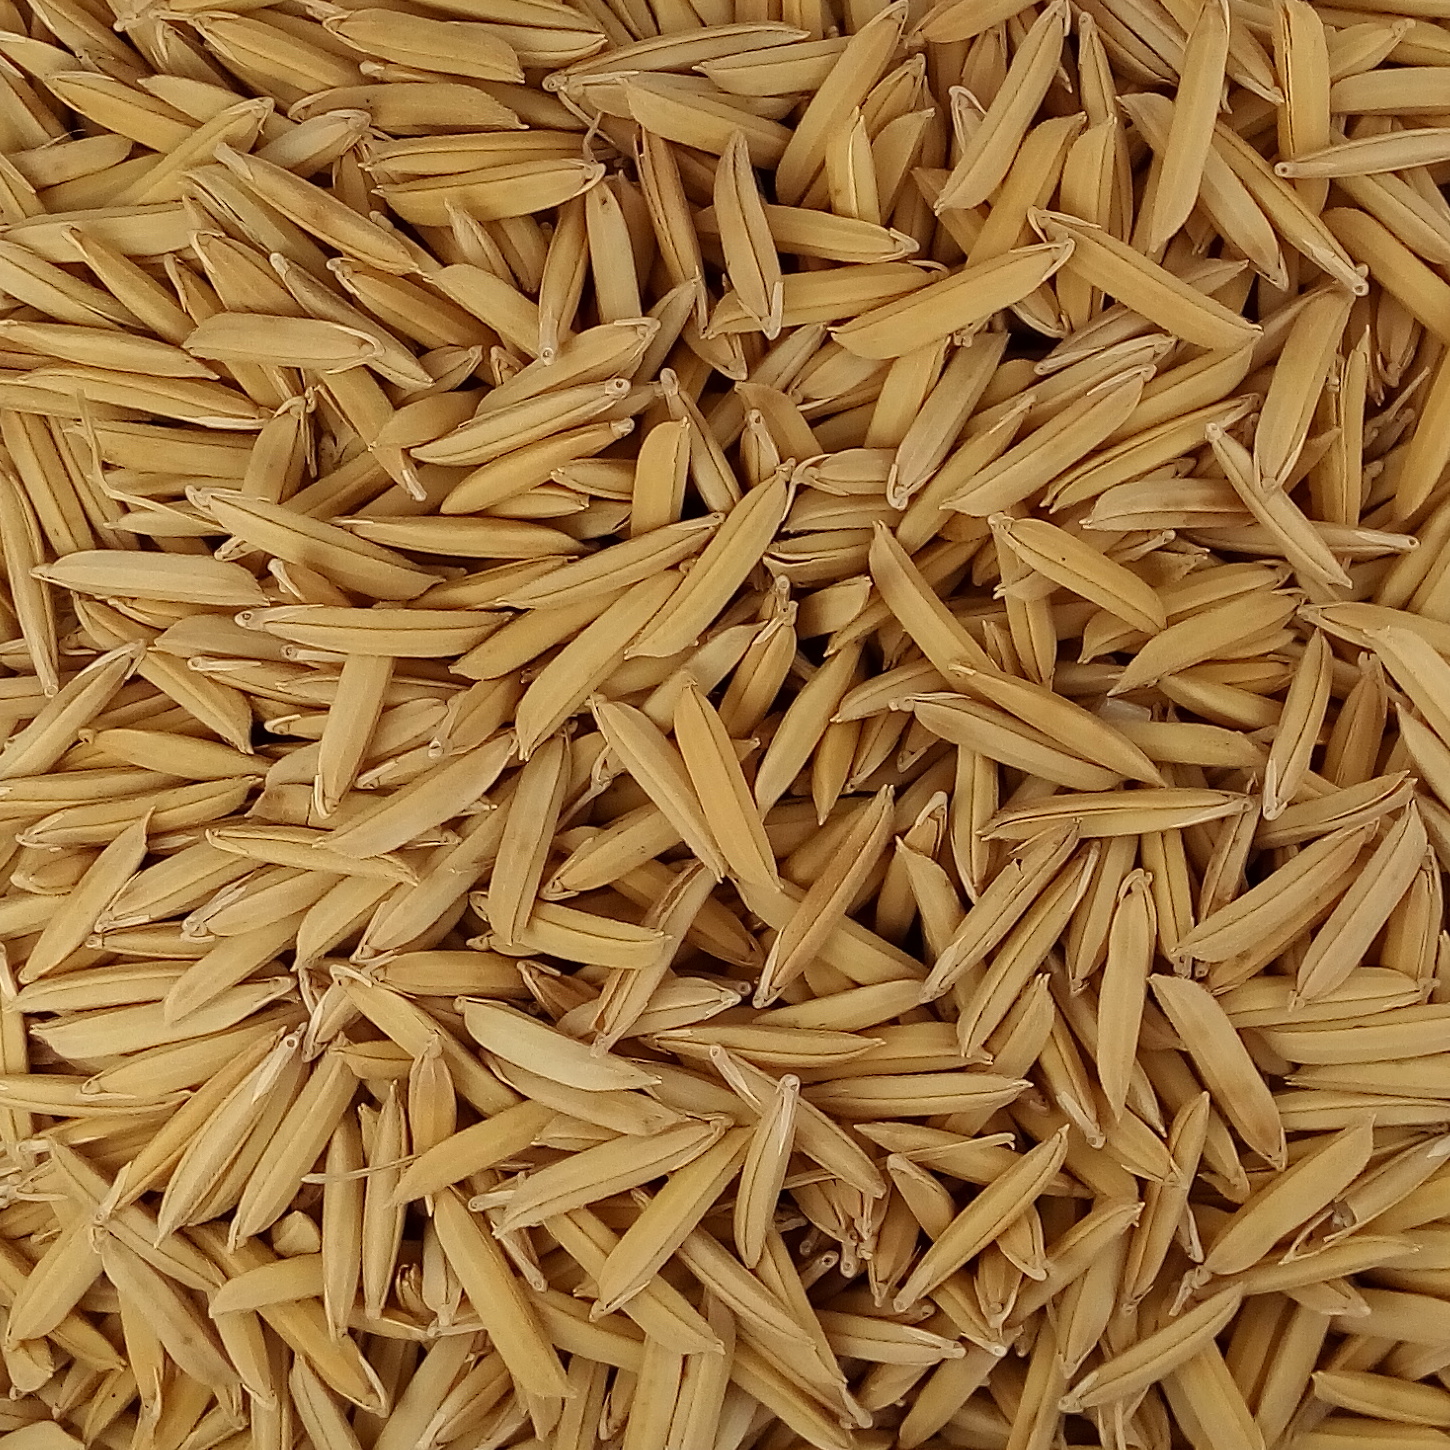
Rice seed variety: 1509